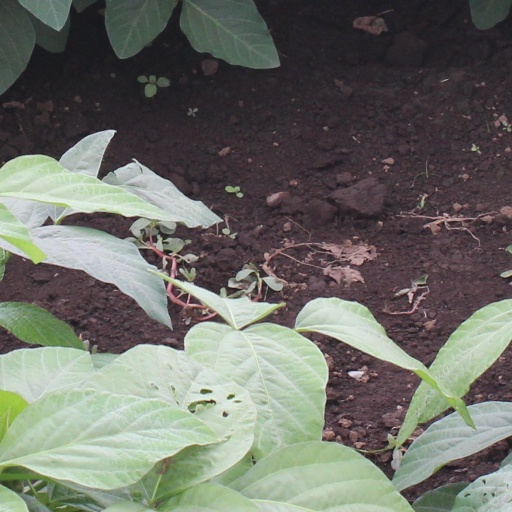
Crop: soybean